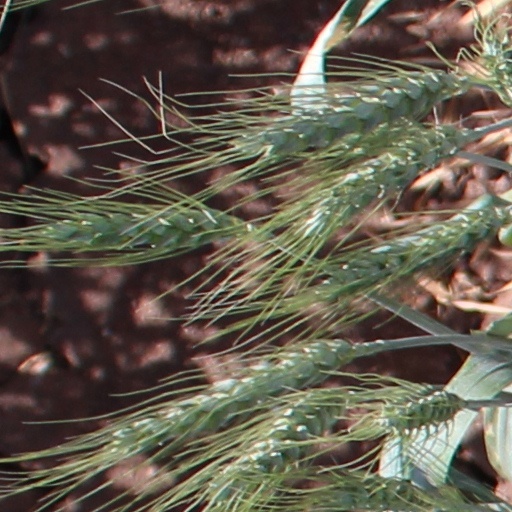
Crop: wheat